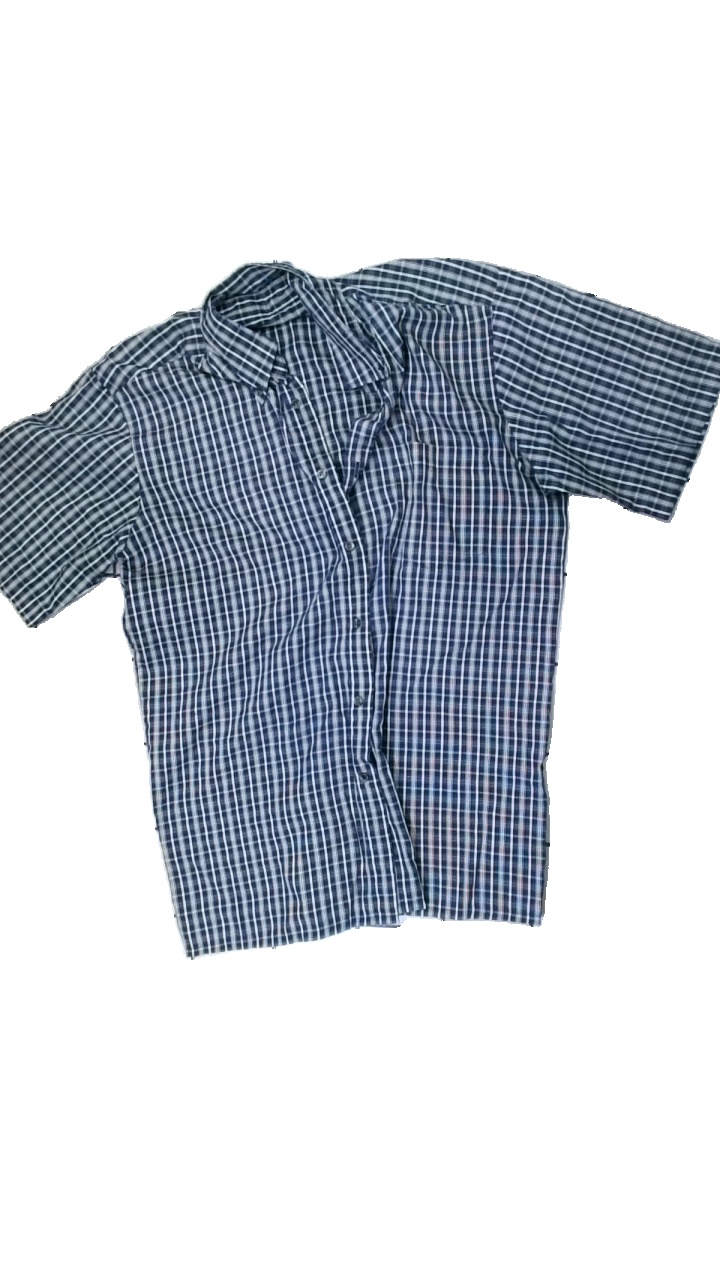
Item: Shirt (Men)
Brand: Smart Shirt Collection
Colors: Blue, White
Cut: Regular, Cropped
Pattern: Checkered print
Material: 61% polyester, 39% cotton
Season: All
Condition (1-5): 4
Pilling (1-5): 5
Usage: Reuse
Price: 50-100